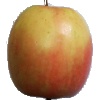
Label: Apple Pink Lady 1